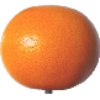
Label: Grapefruit Pink 1